Durham Bulls

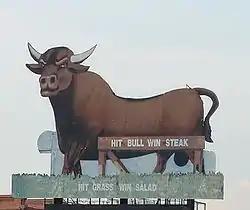
The second incarnation of the snorting bull sign (1995-2008)

After missing the playoffs for the 2005 and 2006 seasons, the Bulls captured the 2007 South Division title with an 80-64 regular season record. Durham defeated the Toledo Mud Hens in a three-game sweep during the first round of the playoffs, but were defeated three games to two in the Governors' Cup Final by the Richmond Braves (now Gwinnett Braves). 2007 was also the first season of Charlie Montoyo as Bulls manager, replacing Bill Evers. In 2008, with a record of 74-70 the Bulls would once again win the South Division. After defeating the Louisville Bats three games to one in the first round, the Bulls again lost the championship, this time in four games to the Scranton/Wilkes-Barre Yankees.